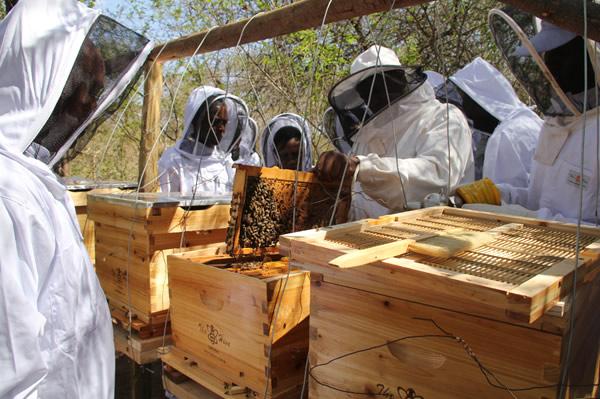
Hawa ni kundi la watu wakiwa wamevaa mavazi maalum ya ufugaji nyuki. Karibu na mzinga ya nyuki, wanaonekana wakifanya kazi au kuchunguza mzinga hiyo huku baadhi ya mzinga ikiwa wazi na nyuki wakiwa wanaonekana.